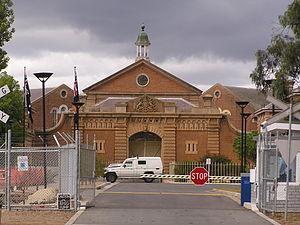
"Goulburn est une ville dans les ""Southern Tablelands"" en Nouvelle-Galles du Sud en Australie. La ville est située à environ 190 kilomètres au sud-ouest de Sydney sur la ""Hume Highway"". Elle s'enorgueillit d'être la plus ancienne « city » de l'intérieur du continent. Elle compte 20 127 habitants.